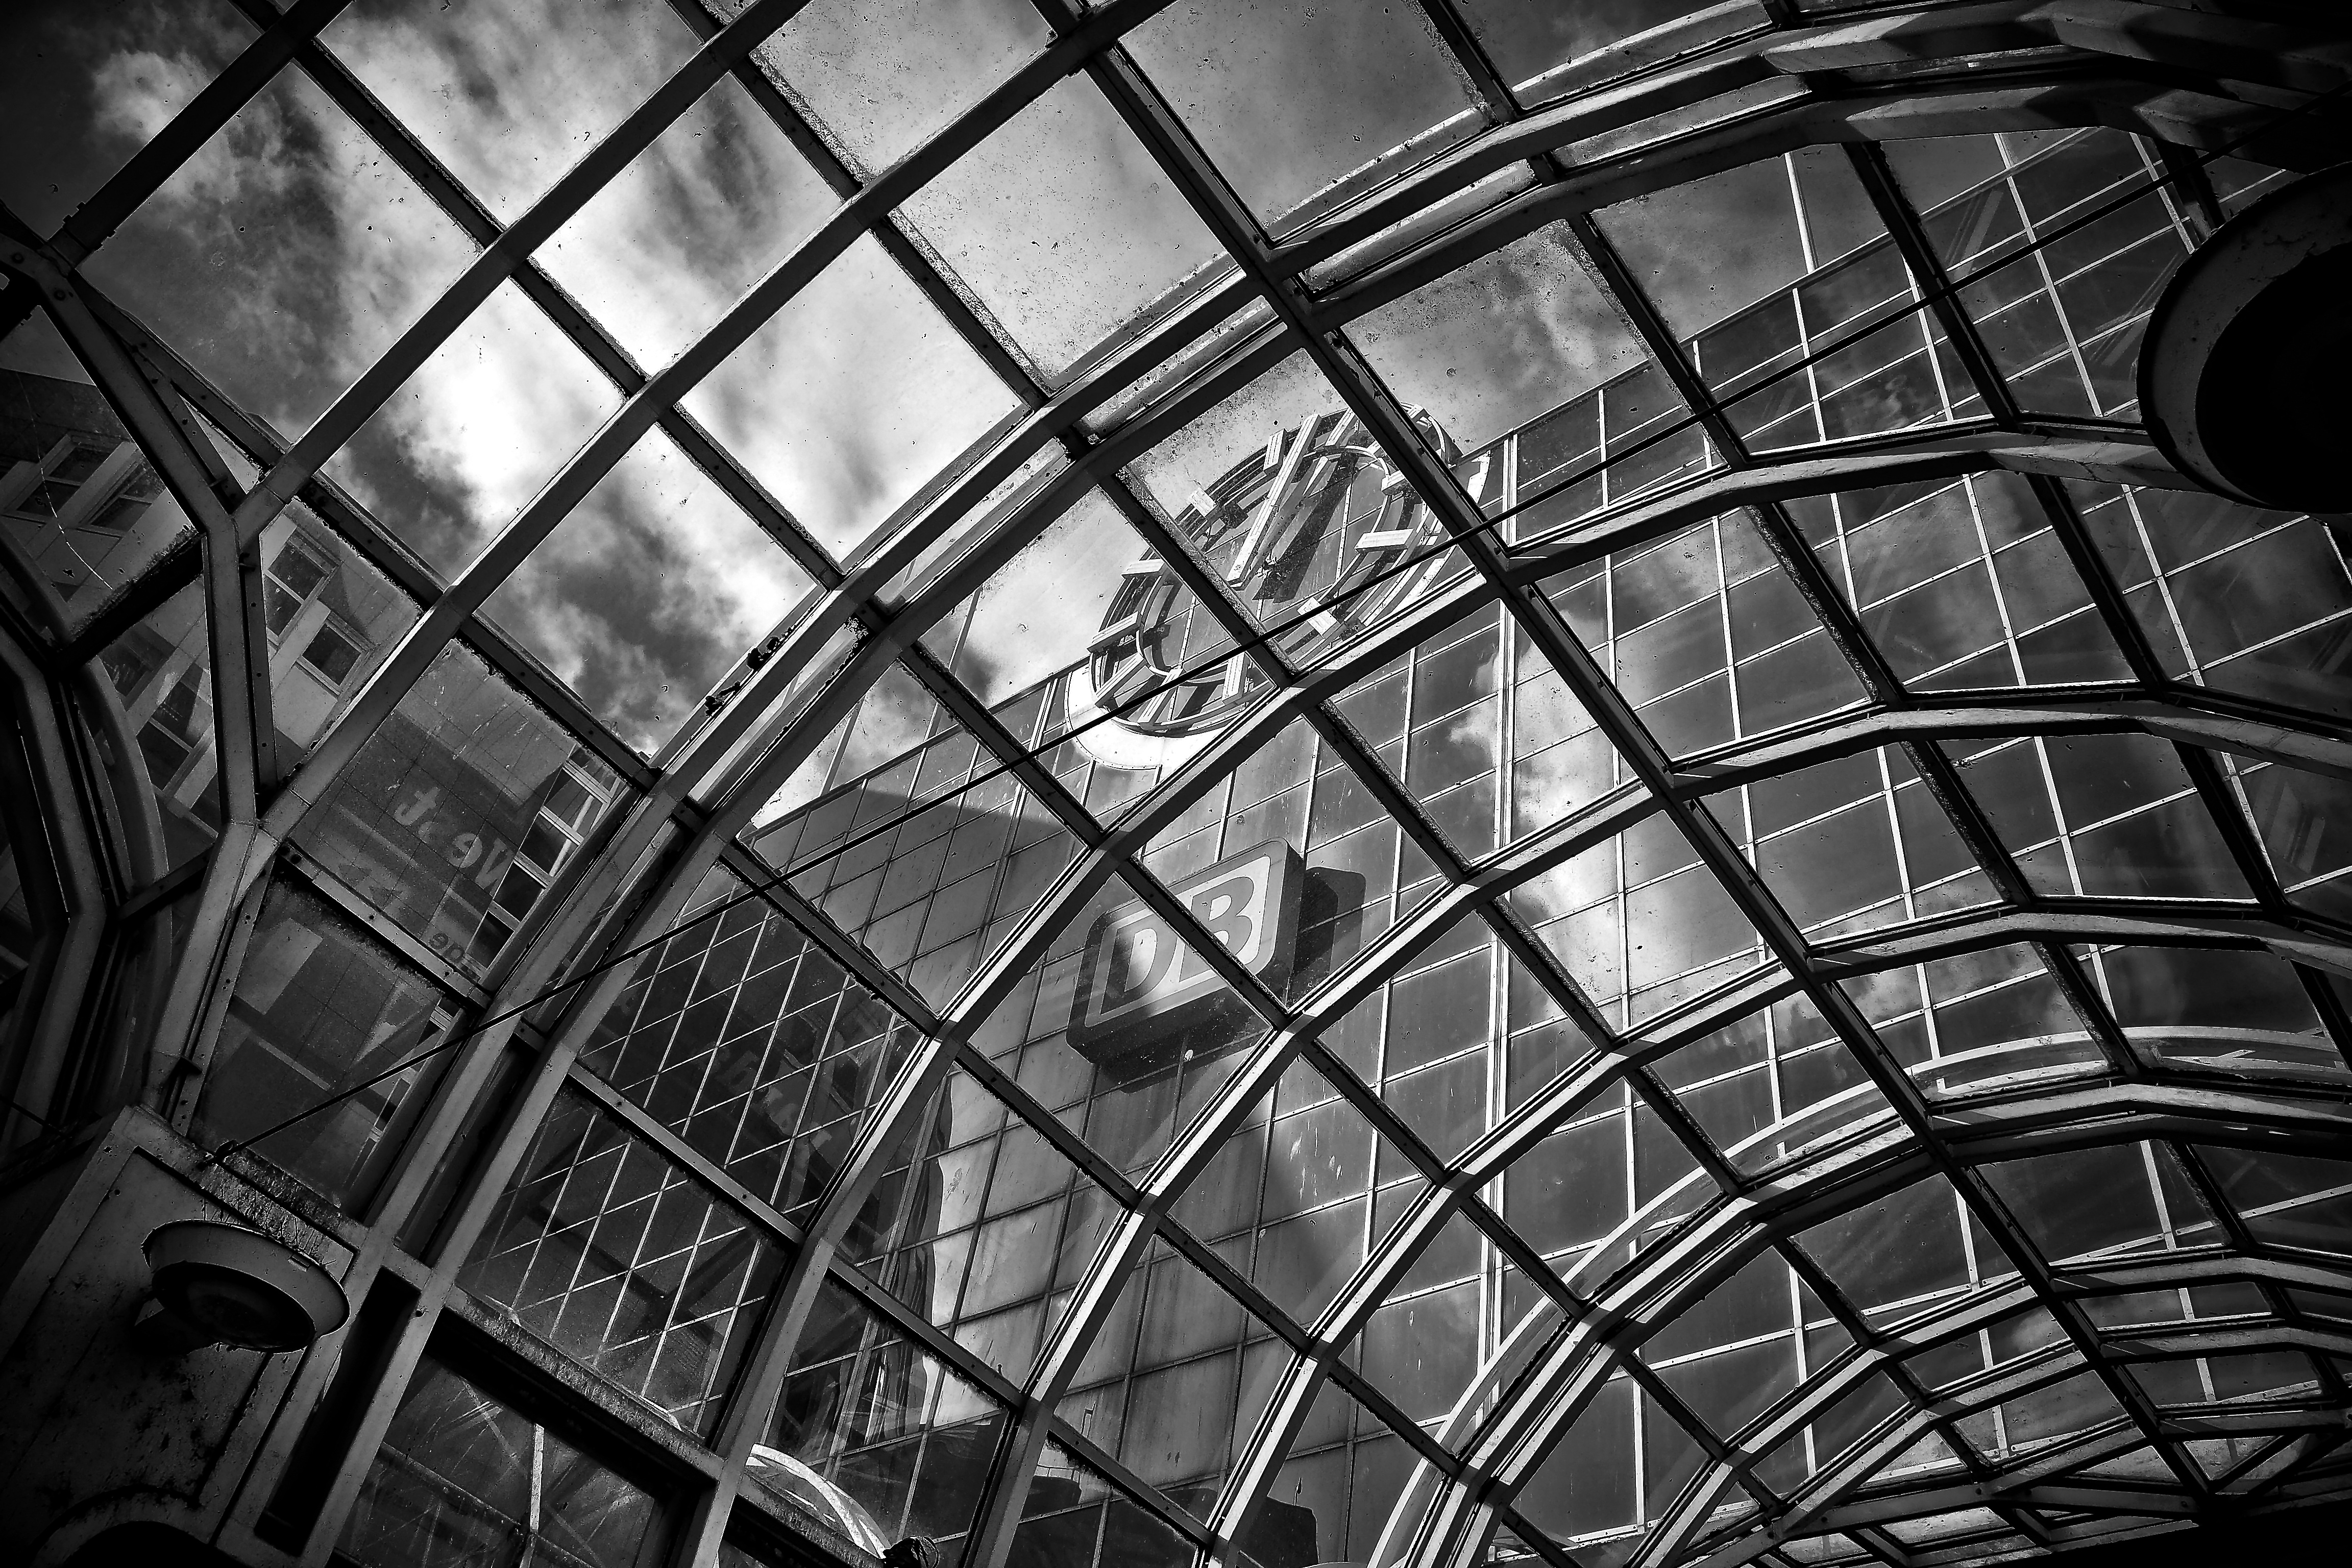
light, abstract, black and white, architecture, structure, sky, technology, white, photography, wheel, glass, roof, building, city, urban, construction, line, metal, facade, dirty, darkness, black, monochrome, modern, tire, black white, circle, modern architecture, inside, design, symmetry, dome, railway station, shape, metallic, corrosion, construction art, roof construction, steel structure, metal rods, dusseldorf, monochrome photography, glass surface, metal tubes